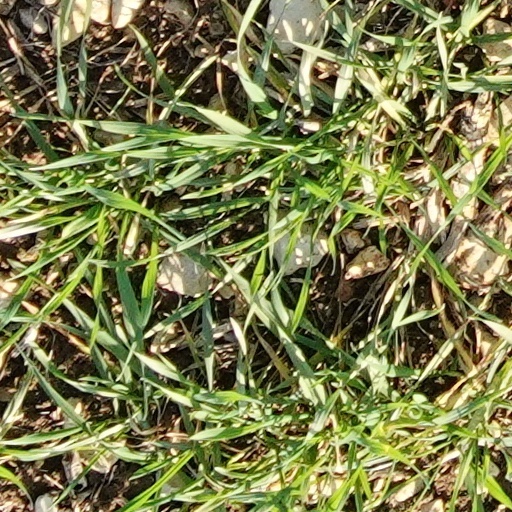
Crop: wheat